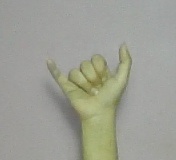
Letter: ya